Culture of Tehran

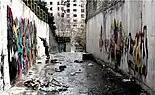

Iran's official New Year begins with Nowruz, an ancient Iranian tradition celebrated annually on the vernal equinox. It is enjoyed by people adhering to different religions, but is considered a holiday for the Zoroastrians. It was registered on the UNESCO's list of Masterpieces of the Oral and Intangible Heritage of Humanity in 2009, described as the "Persian New Year", Tehran Municipality organizes festivals during Nowruz. During Nowruz, many tourists visit the city and Nowruz is one of the best times for visiting Tehran. Also, Tehran hotels offer discounts during Nowruz.